The Capture of Jerusalem by Titus (Poussin)

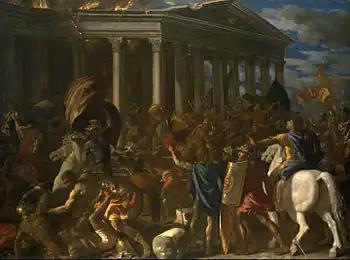
First version, oil on canvas, 145.8 x 194 cm

The capture of Jerusalem by Titus in AD 70 is the subject of several history paintings by Nicolas Poussin. The earliest version, dated to 1626, is in the Israel Museum, catalogued as The Destruction and Sack of the Temple of Jerusalem. Another version, dated to 1635, is in the Kunsthistorisches Museum in Vienna, catalogued as Destruction of the Temple in Jerusalem by Titus (German: "Zerstörung des Tempels in Jerusalem durch Titus").